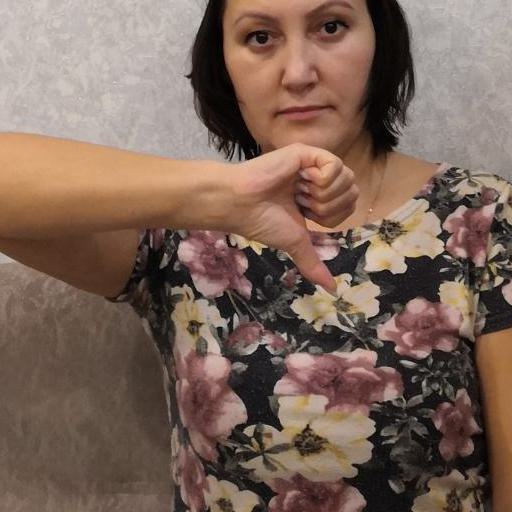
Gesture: dislike